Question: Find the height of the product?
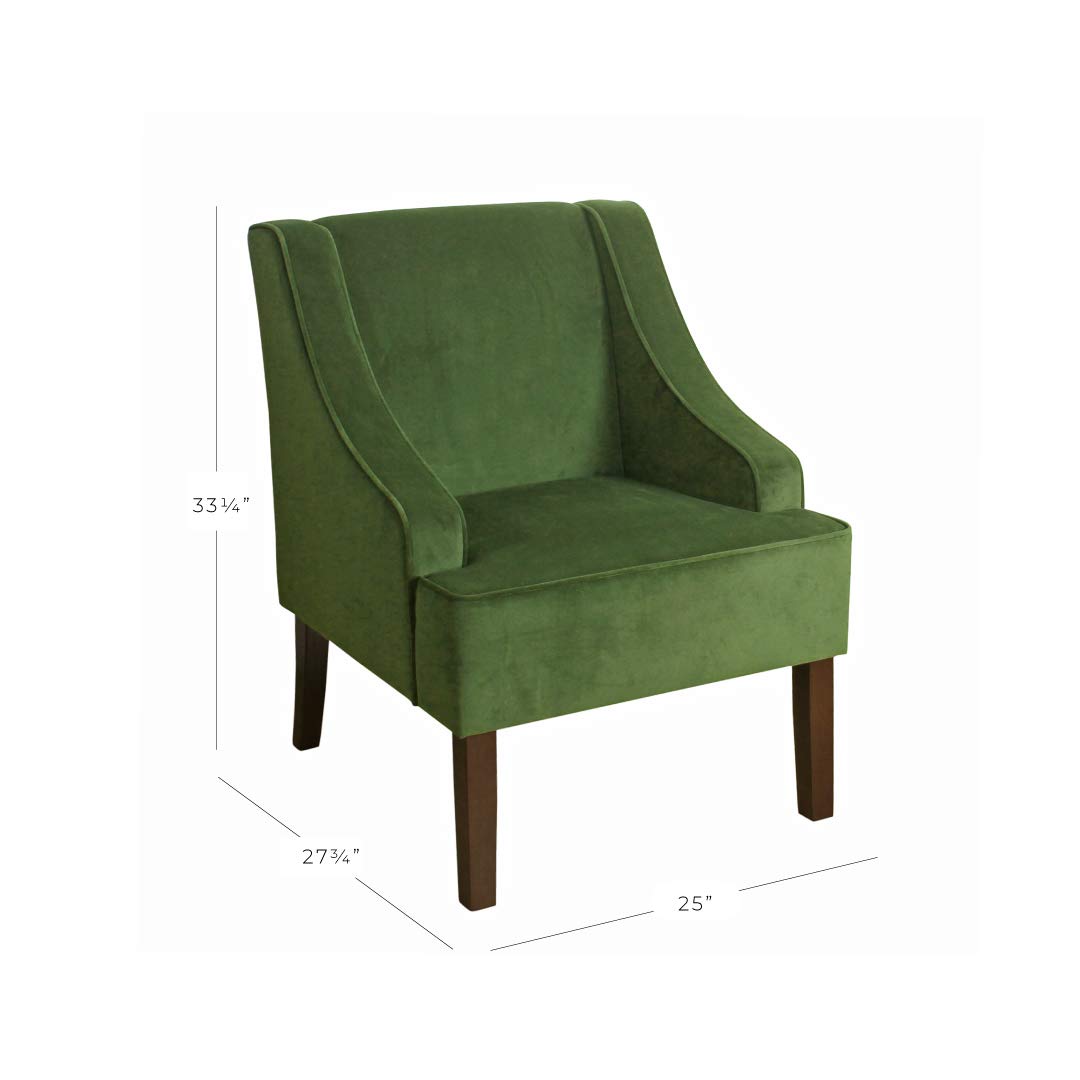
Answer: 33.25 inch